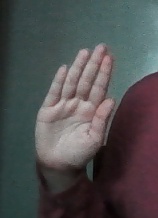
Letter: seen